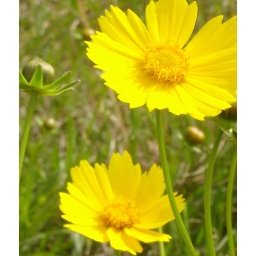
Just wild yellow flowers in an open field.